Philippine Revolution

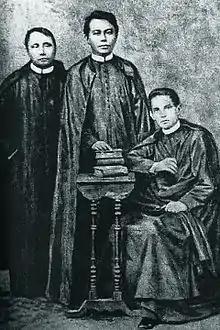
Priests Mariano Gómez, Jacinto Zamora, and José Burgos (L-R, remembered in Philippine history as "Gomburza")

In the late 18th century, "Criollo" (or Insulares, "islanders", as they were locally called) writers began spreading the ideals of the French Revolution in the Philippines. At the same time, a royal decree ordered the secularization of Philippine churches, and many parishes were turned over to Philippine-born priests. Halfway through the process, it was aborted due to the return of the Jesuits. The religious orders began retaking Philippine parishes. One instance that enraged the Insulares was the Franciscan takeover of Antipolo, the richest parish in the islands, which had been under the control of Philippine-born priests. In the early 19th century, Fathers Pedro Peláez and Mariano Gomez began organizing activities which demanded that control of Philippine parishes be returned to the Filipino seculars. Father Peláez, who was Archbishop of the Manila Cathedral, died in an earthquake, while Father Gómez retired to private life. The next generation of Insular activists included Father José Burgos, who organized the student rallies in the University of Santo Tomas. On the political front, Insular activists included Joaquín Pardo de Tavera and Jacobo Zobel. The unrest escalated into a large insurgency in 1823 when Andres Novales, a creole captain, declared the Philippines to be independent from Spain and crowned himself Emperor of the Philippines. In January 1872, the Insular uprisings began when soldiers and workers of the Cavite Arsenal of Fort San Felipe mutinied. They were led by sergeant Ferdinand La Madrid, a Spanish mestizo. The soldiers mistook the fireworks in Quiapo, which were being fired for the feast of St. Sebastian, as the signal to start a long-planned national uprising. The colonial government used the incident to spread a reign of terror and to eliminate subversive political and church figures. Among these were priests Mariano Gomez, José Burgos, and Jacinto Zamora, who were executed by garrote on February 18, 1872. They are remembered in Philippine history as "Gomburza".